Inventory of Gardens and Designed Landscapes in Scotland

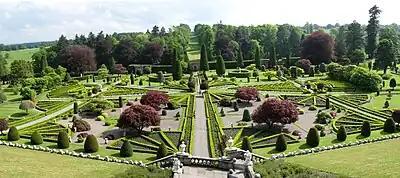
The gardens at Drummond Castle are listed on the Inventory, as "the best example of formal terraced gardens in Scotland", and are assessed as "outstanding" for four of six values

The Inventory of Gardens and Designed Landscapes in Scotland is a listing of gardens and designed landscapes of national artistic and/or historical significance, in Scotland. The Inventory was originally compiled in 1987, although it is a continually evolving list. From 1991 it was maintained by Historic Scotland and Scottish Natural Heritage, and is now updated by a dedicated team within Historic Environment Scotland. As of 2016 the Inventory includes over 300 sites across Scotland.